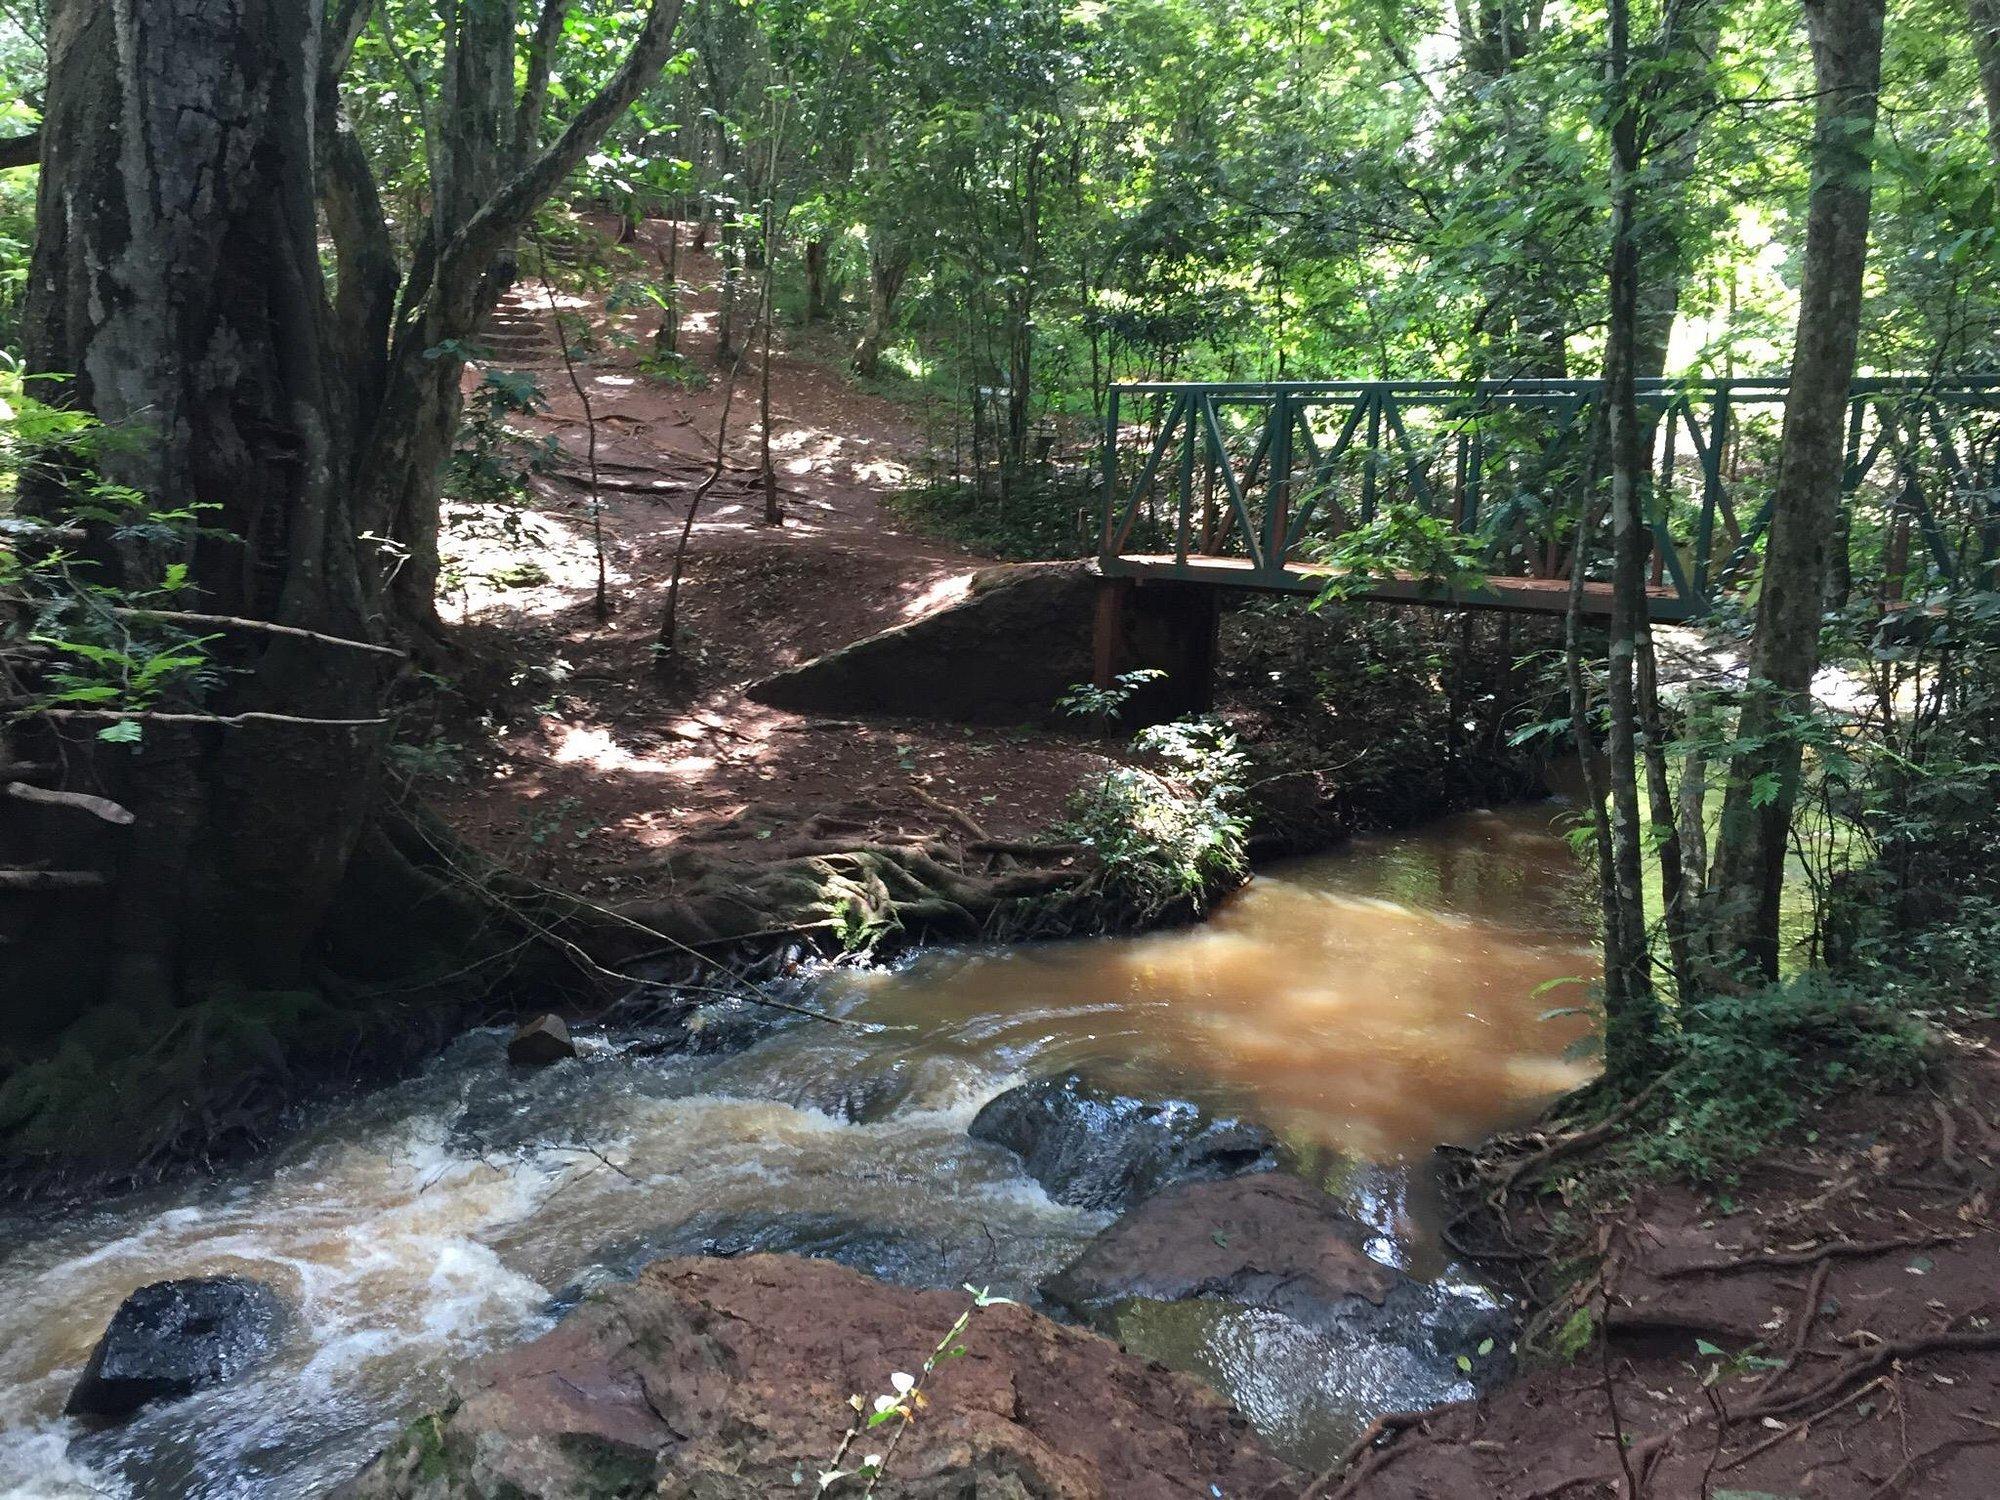
Msitu ambao umezungukwa na miti, vilevile kuna daraja ambalo linawasaidia watu kupita, katika mto ambao maji yake yanaenda kwa kasi kidogo.